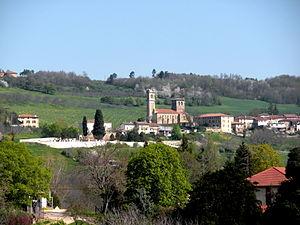
le village de Montmiral
Montmiral est une commune française située dans le département de la Drôme en région Auvergne-Rhône-Alpes.